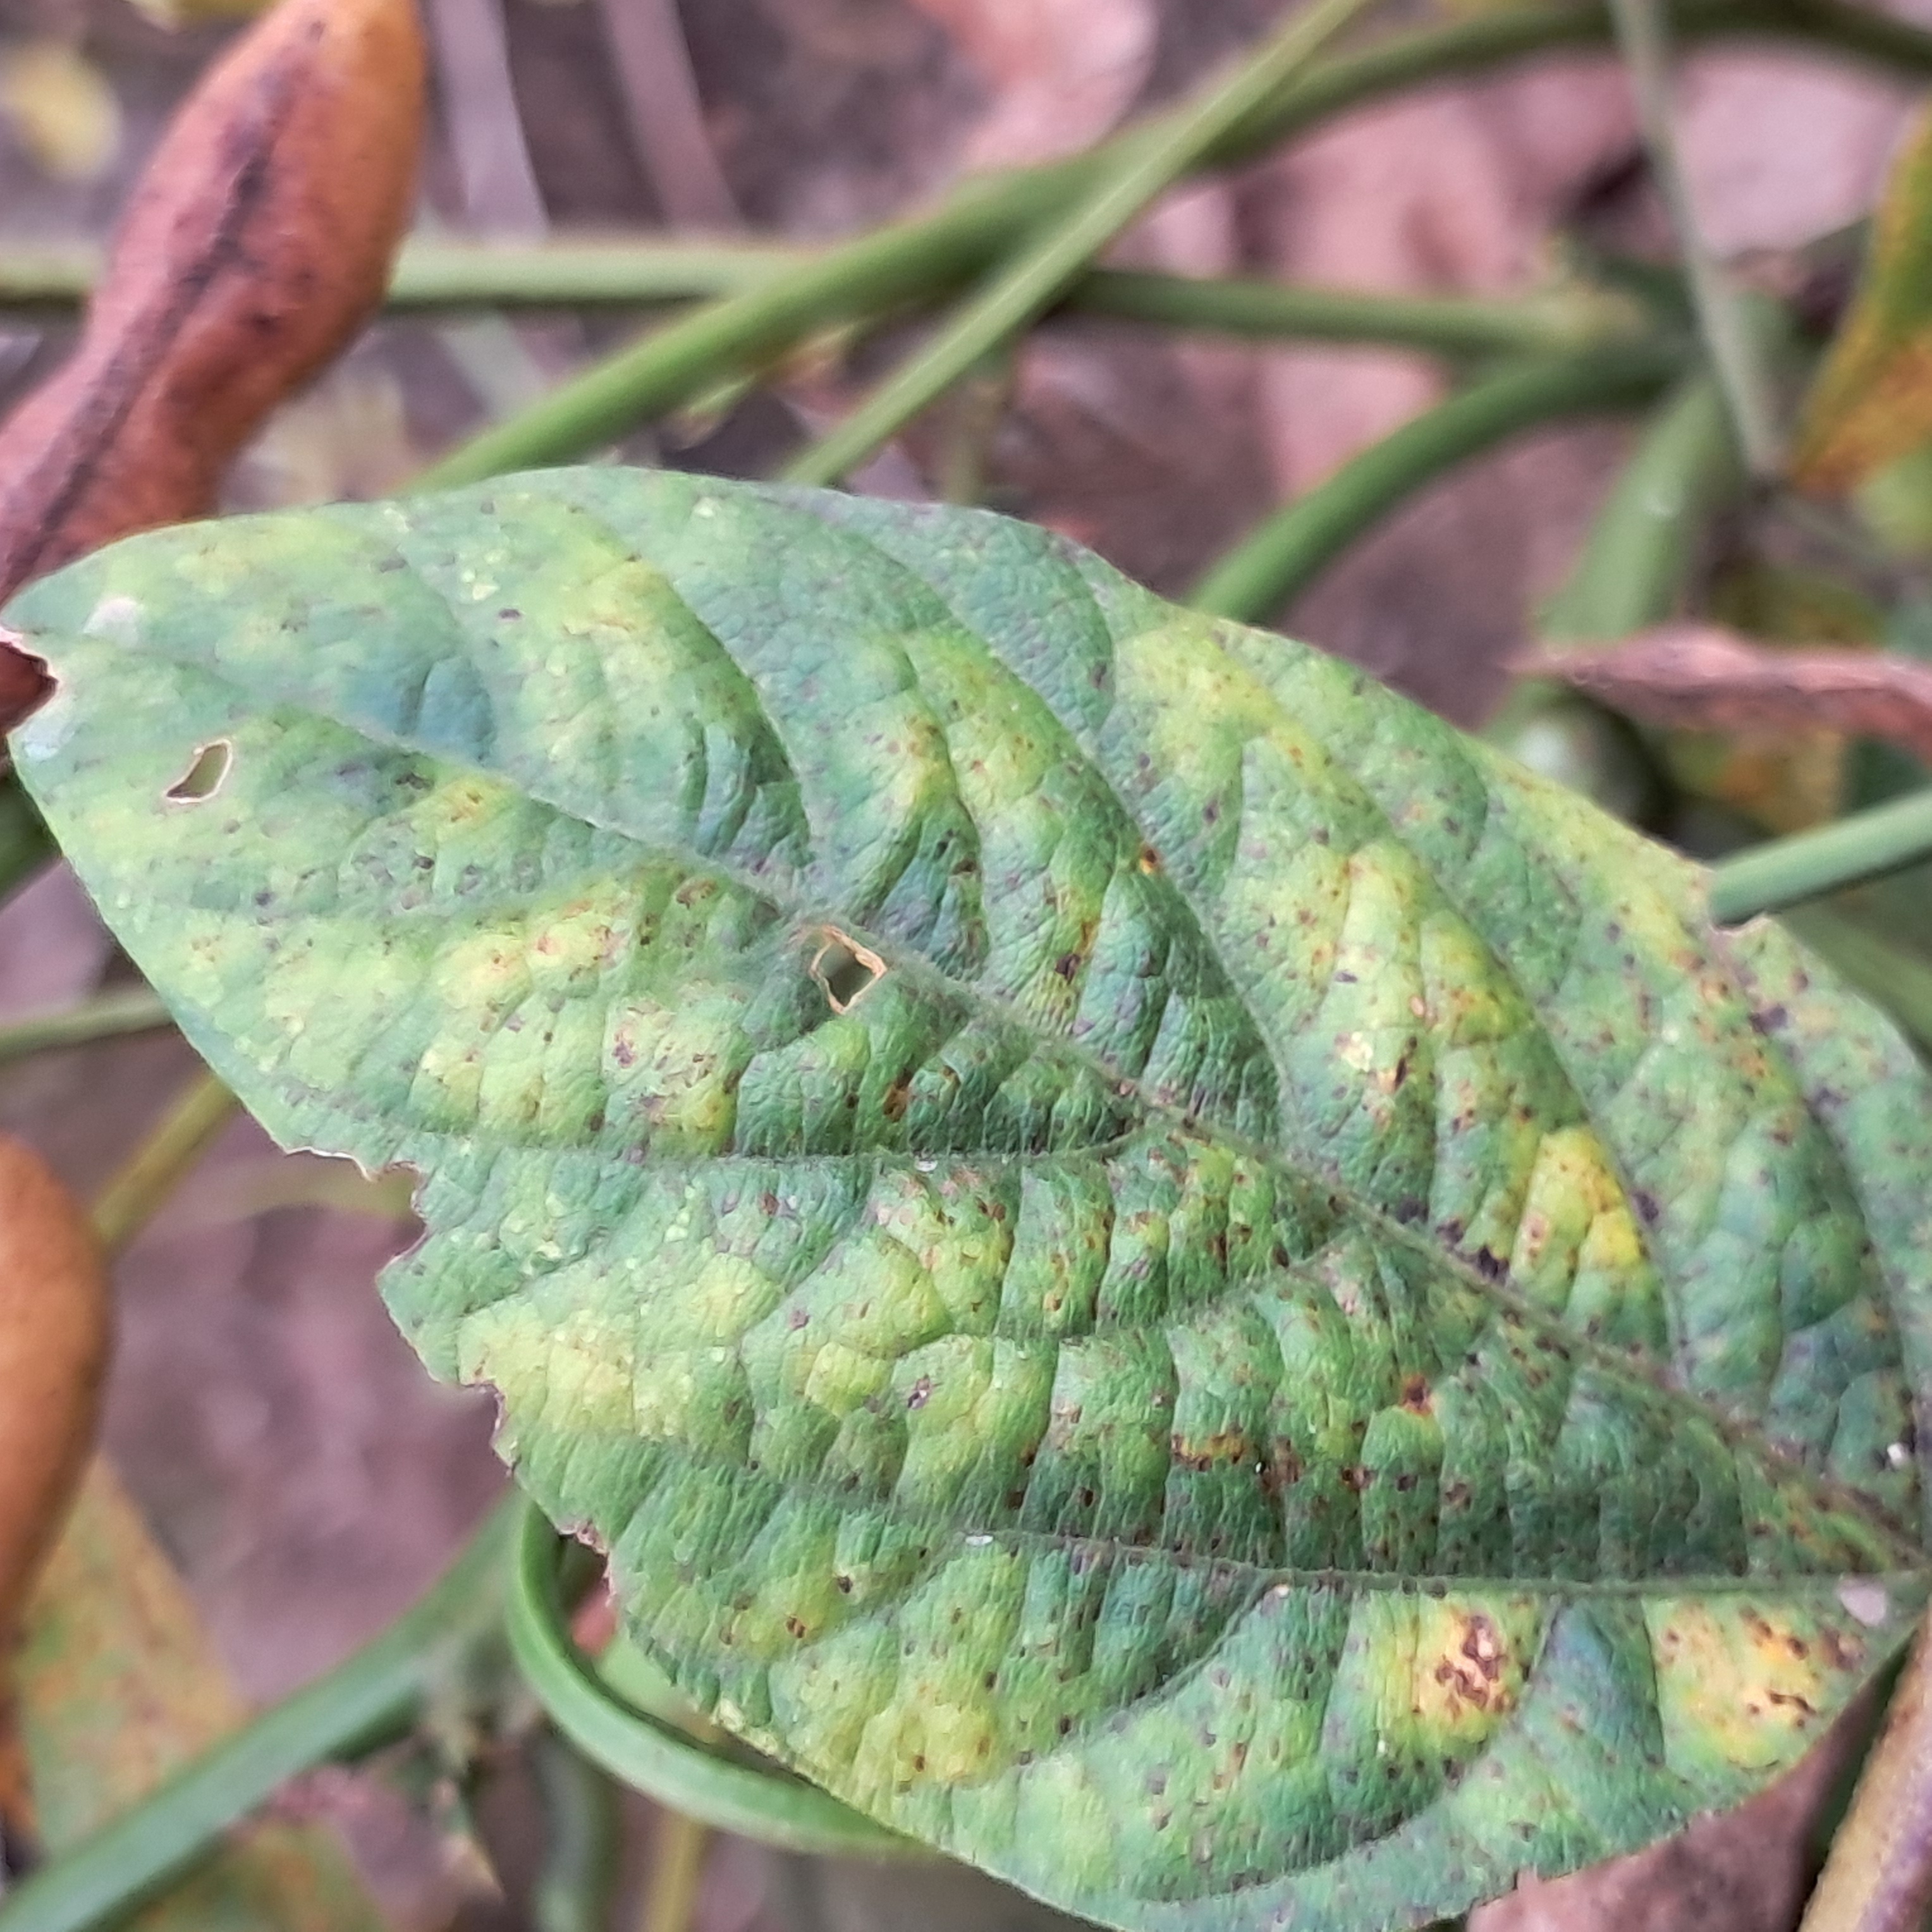
Label: Mosaic